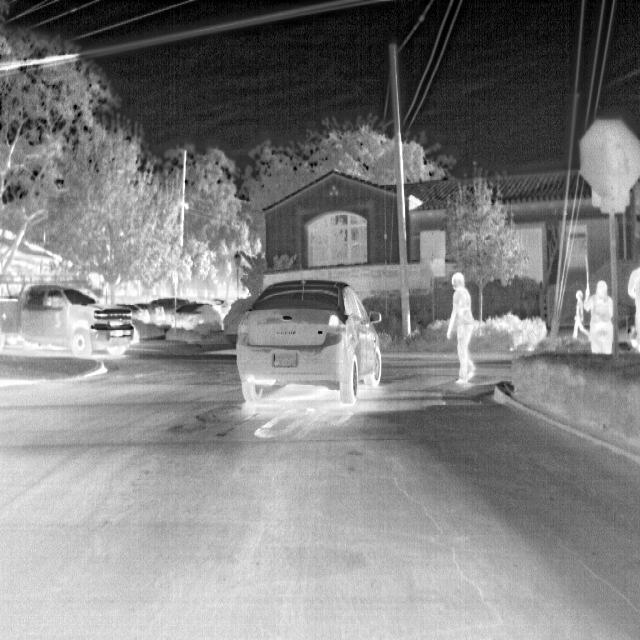
Detected objects:
label: person
label: person
label: person